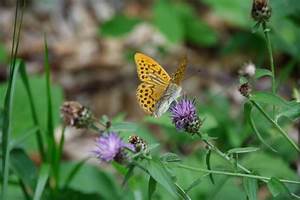
Label: butterfly